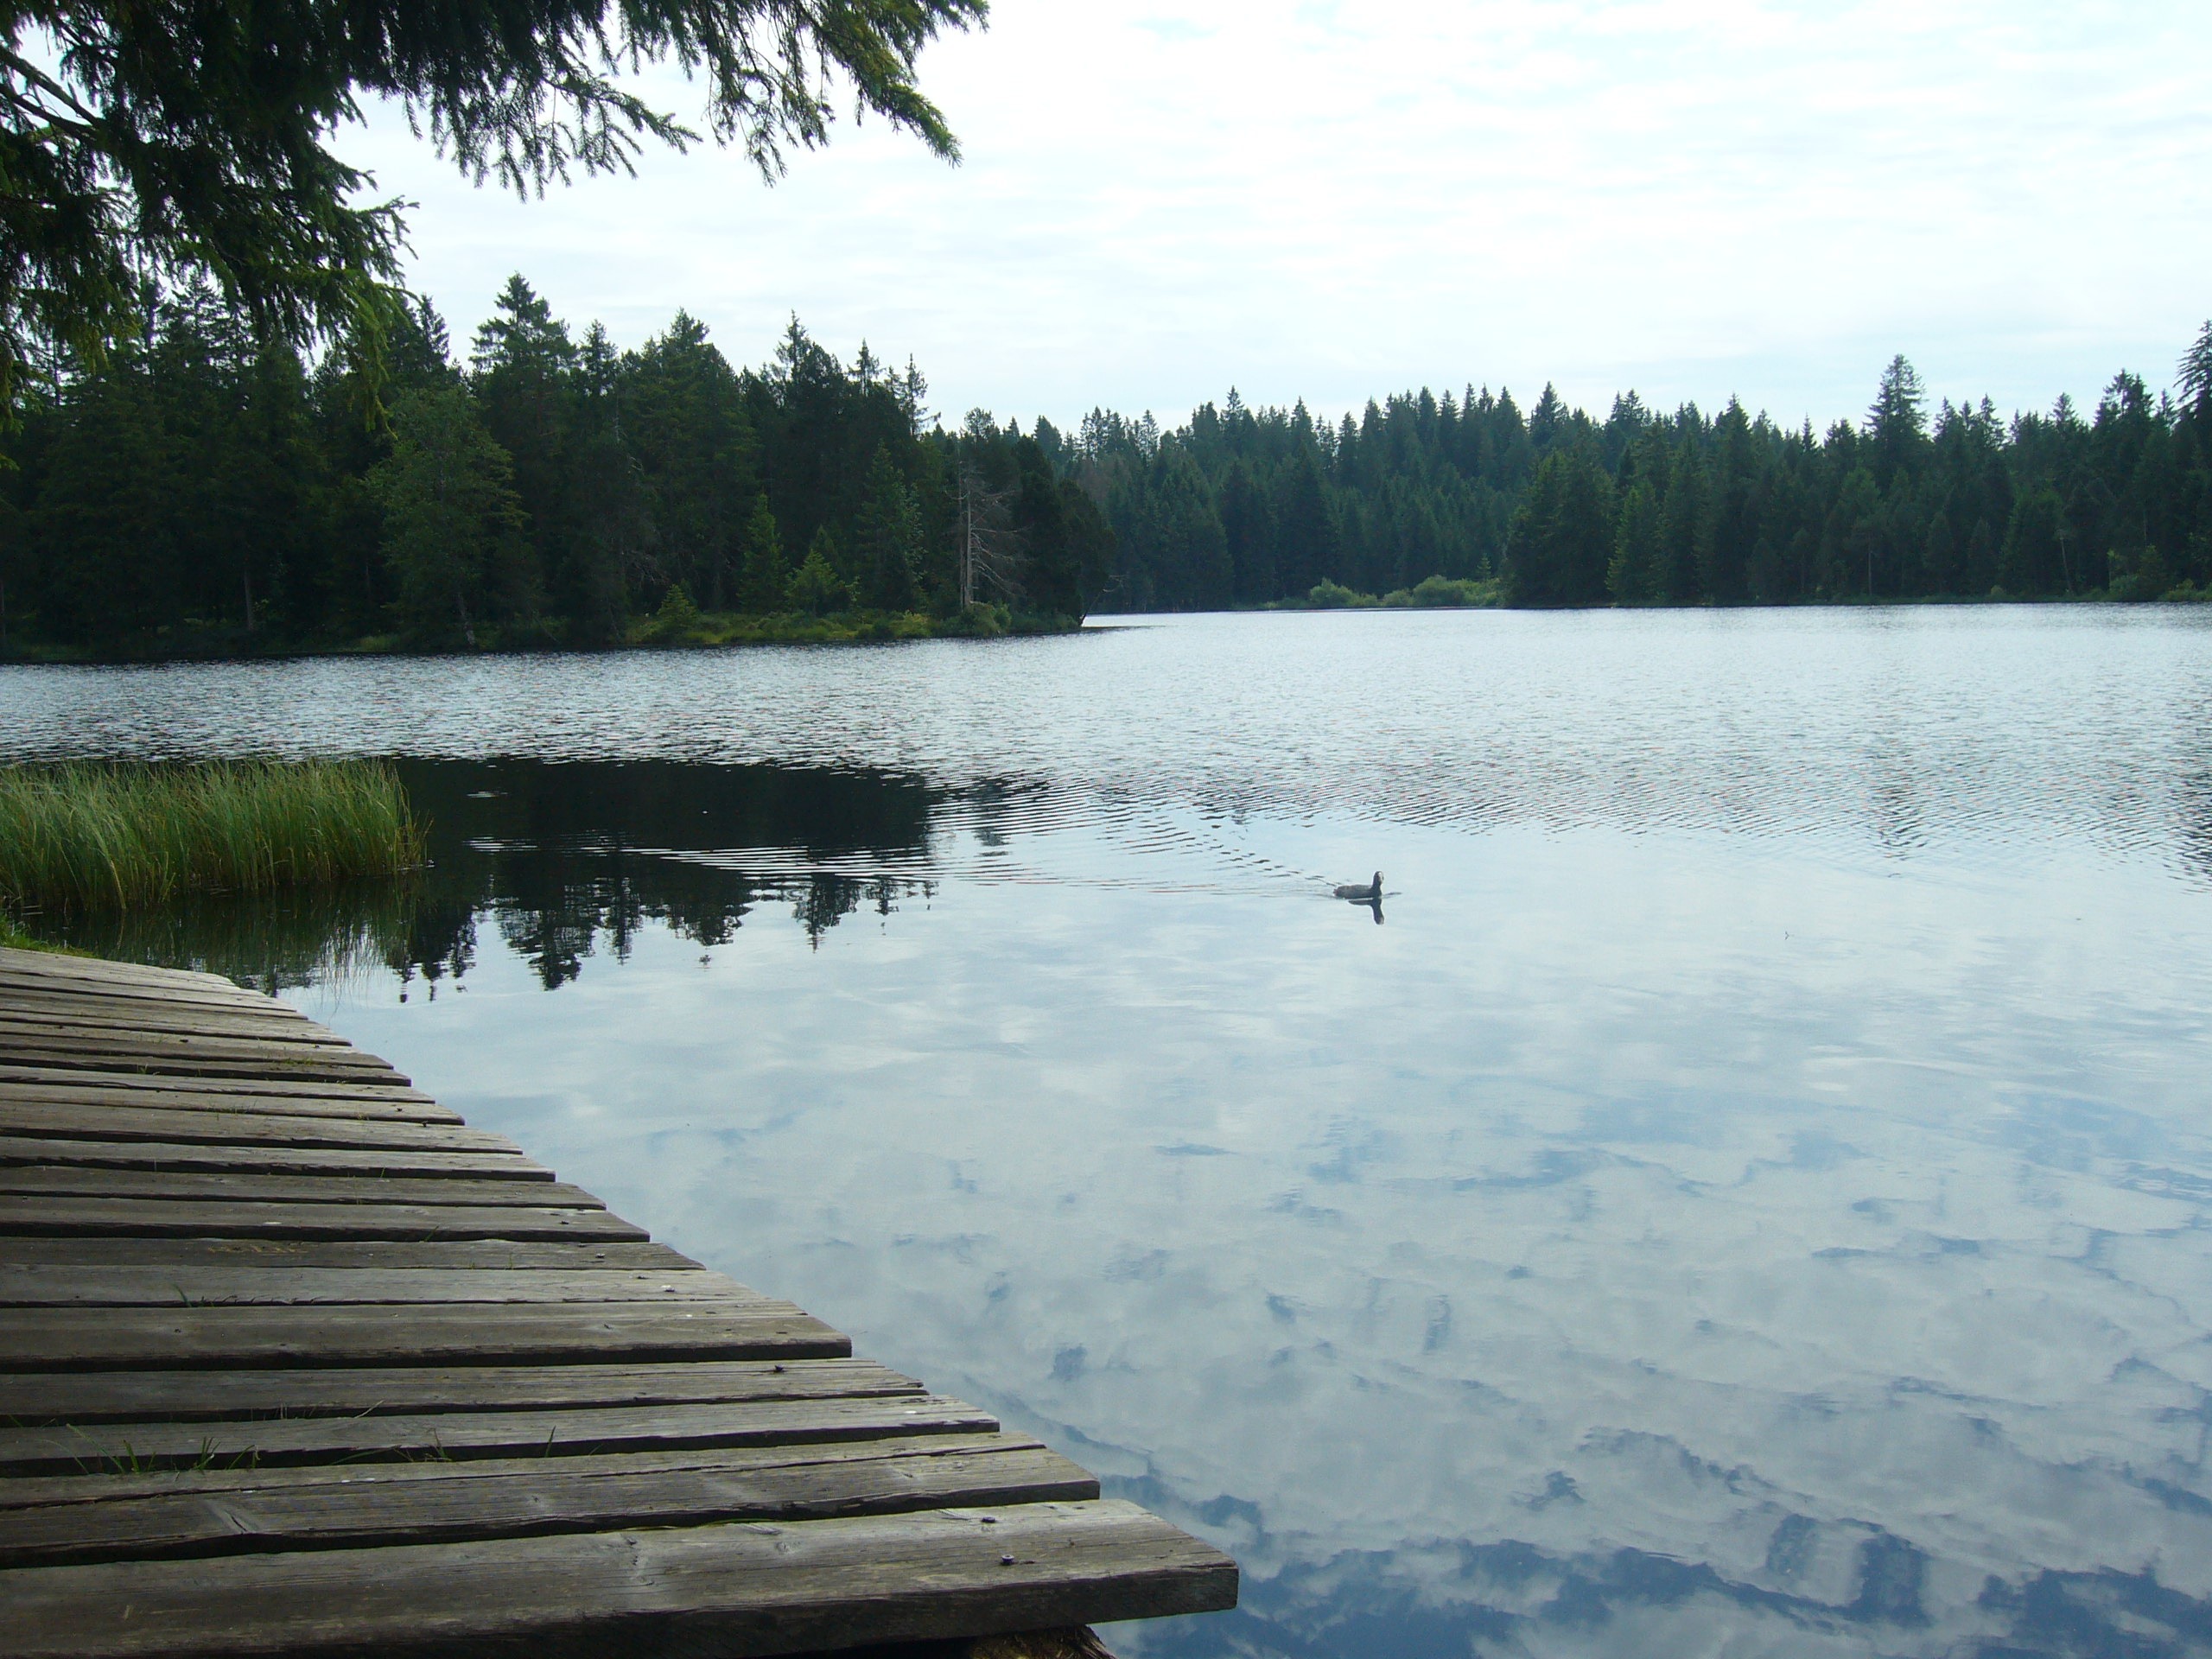
water, forest, lake, river, pond, reflection, reservoir, body of water, wetland, switzerland, loch, plot